Hand knitting

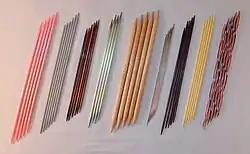
Double-pointed knitting needles in various materials and sizes. They come in sets of four, five or six.

The second type of knitting needles are straight, double-pointed knitting needles (also called "dpns"). Double-pointed needles are tapered at both ends, which allows them to be knit from either end. Dpns are typically used for circular knitting, especially smaller tube-shaped pieces such as sleeves, collars, and socks; usually one needle is active while the others hold the remaining active stitches. Dpns are somewhat shorter (typically 7 inches) and are usually sold in sets of four or five.